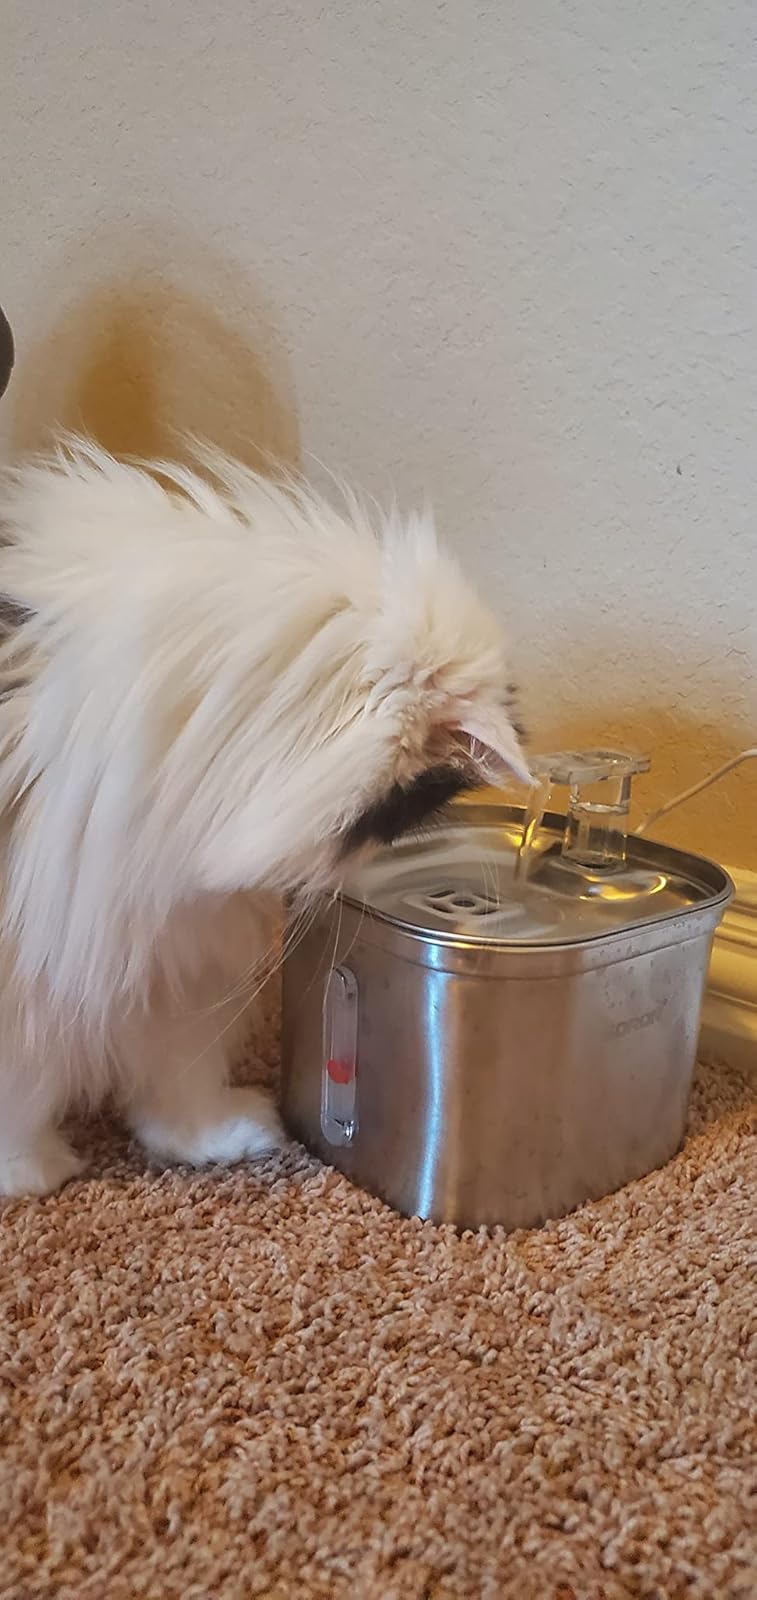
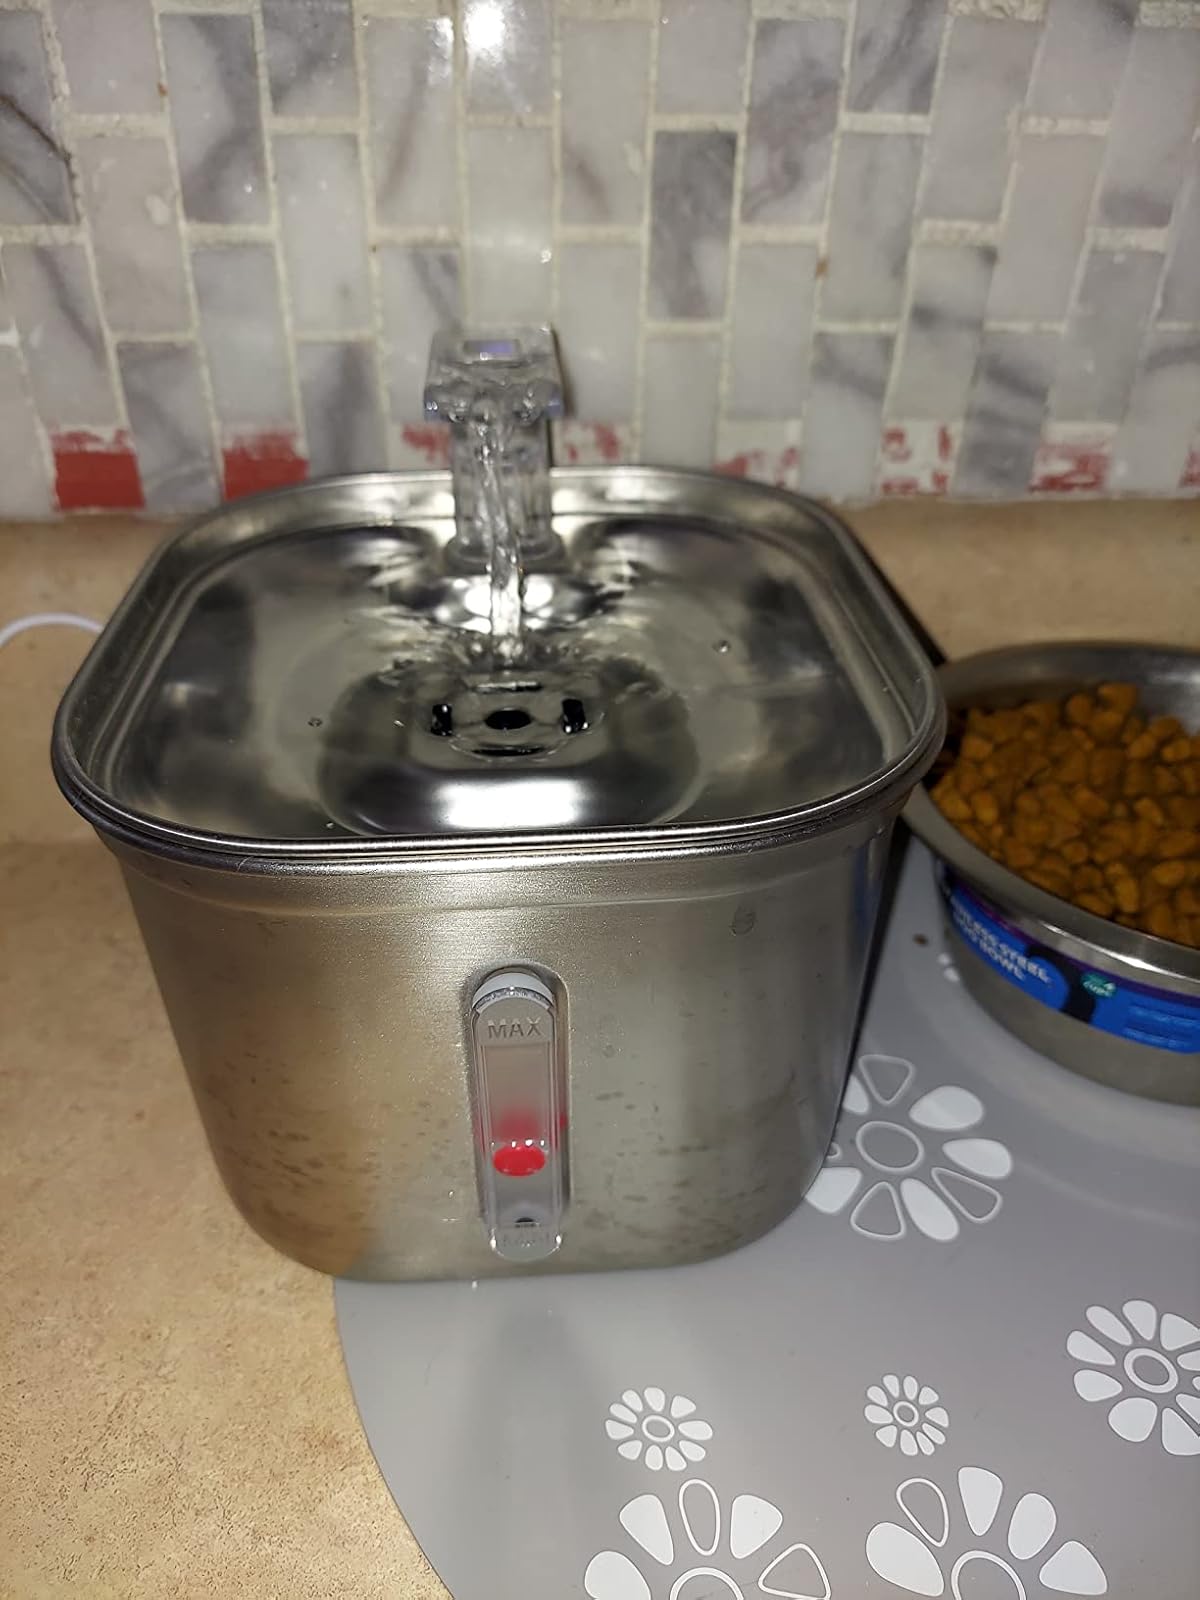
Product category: items_bowl
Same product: yes